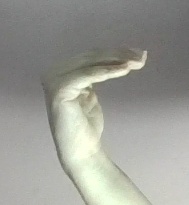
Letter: haa